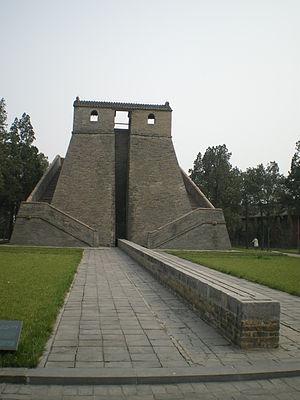
Un calendrier est un système de repérage des dates en fonction du temps.
Un gnomon est un instrument astronomique qui visualise par son ombre les déplacements du Soleil sur la voûte céleste.